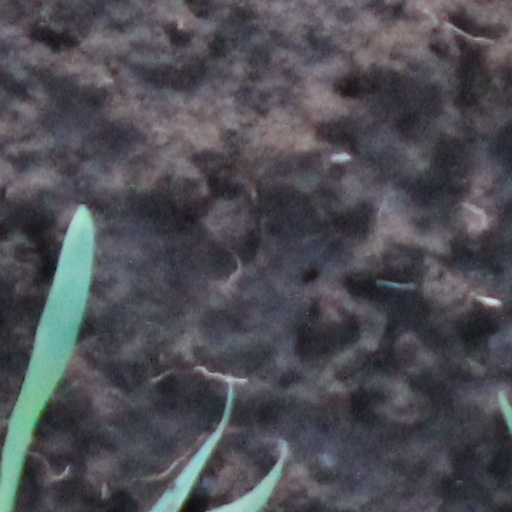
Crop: wheat